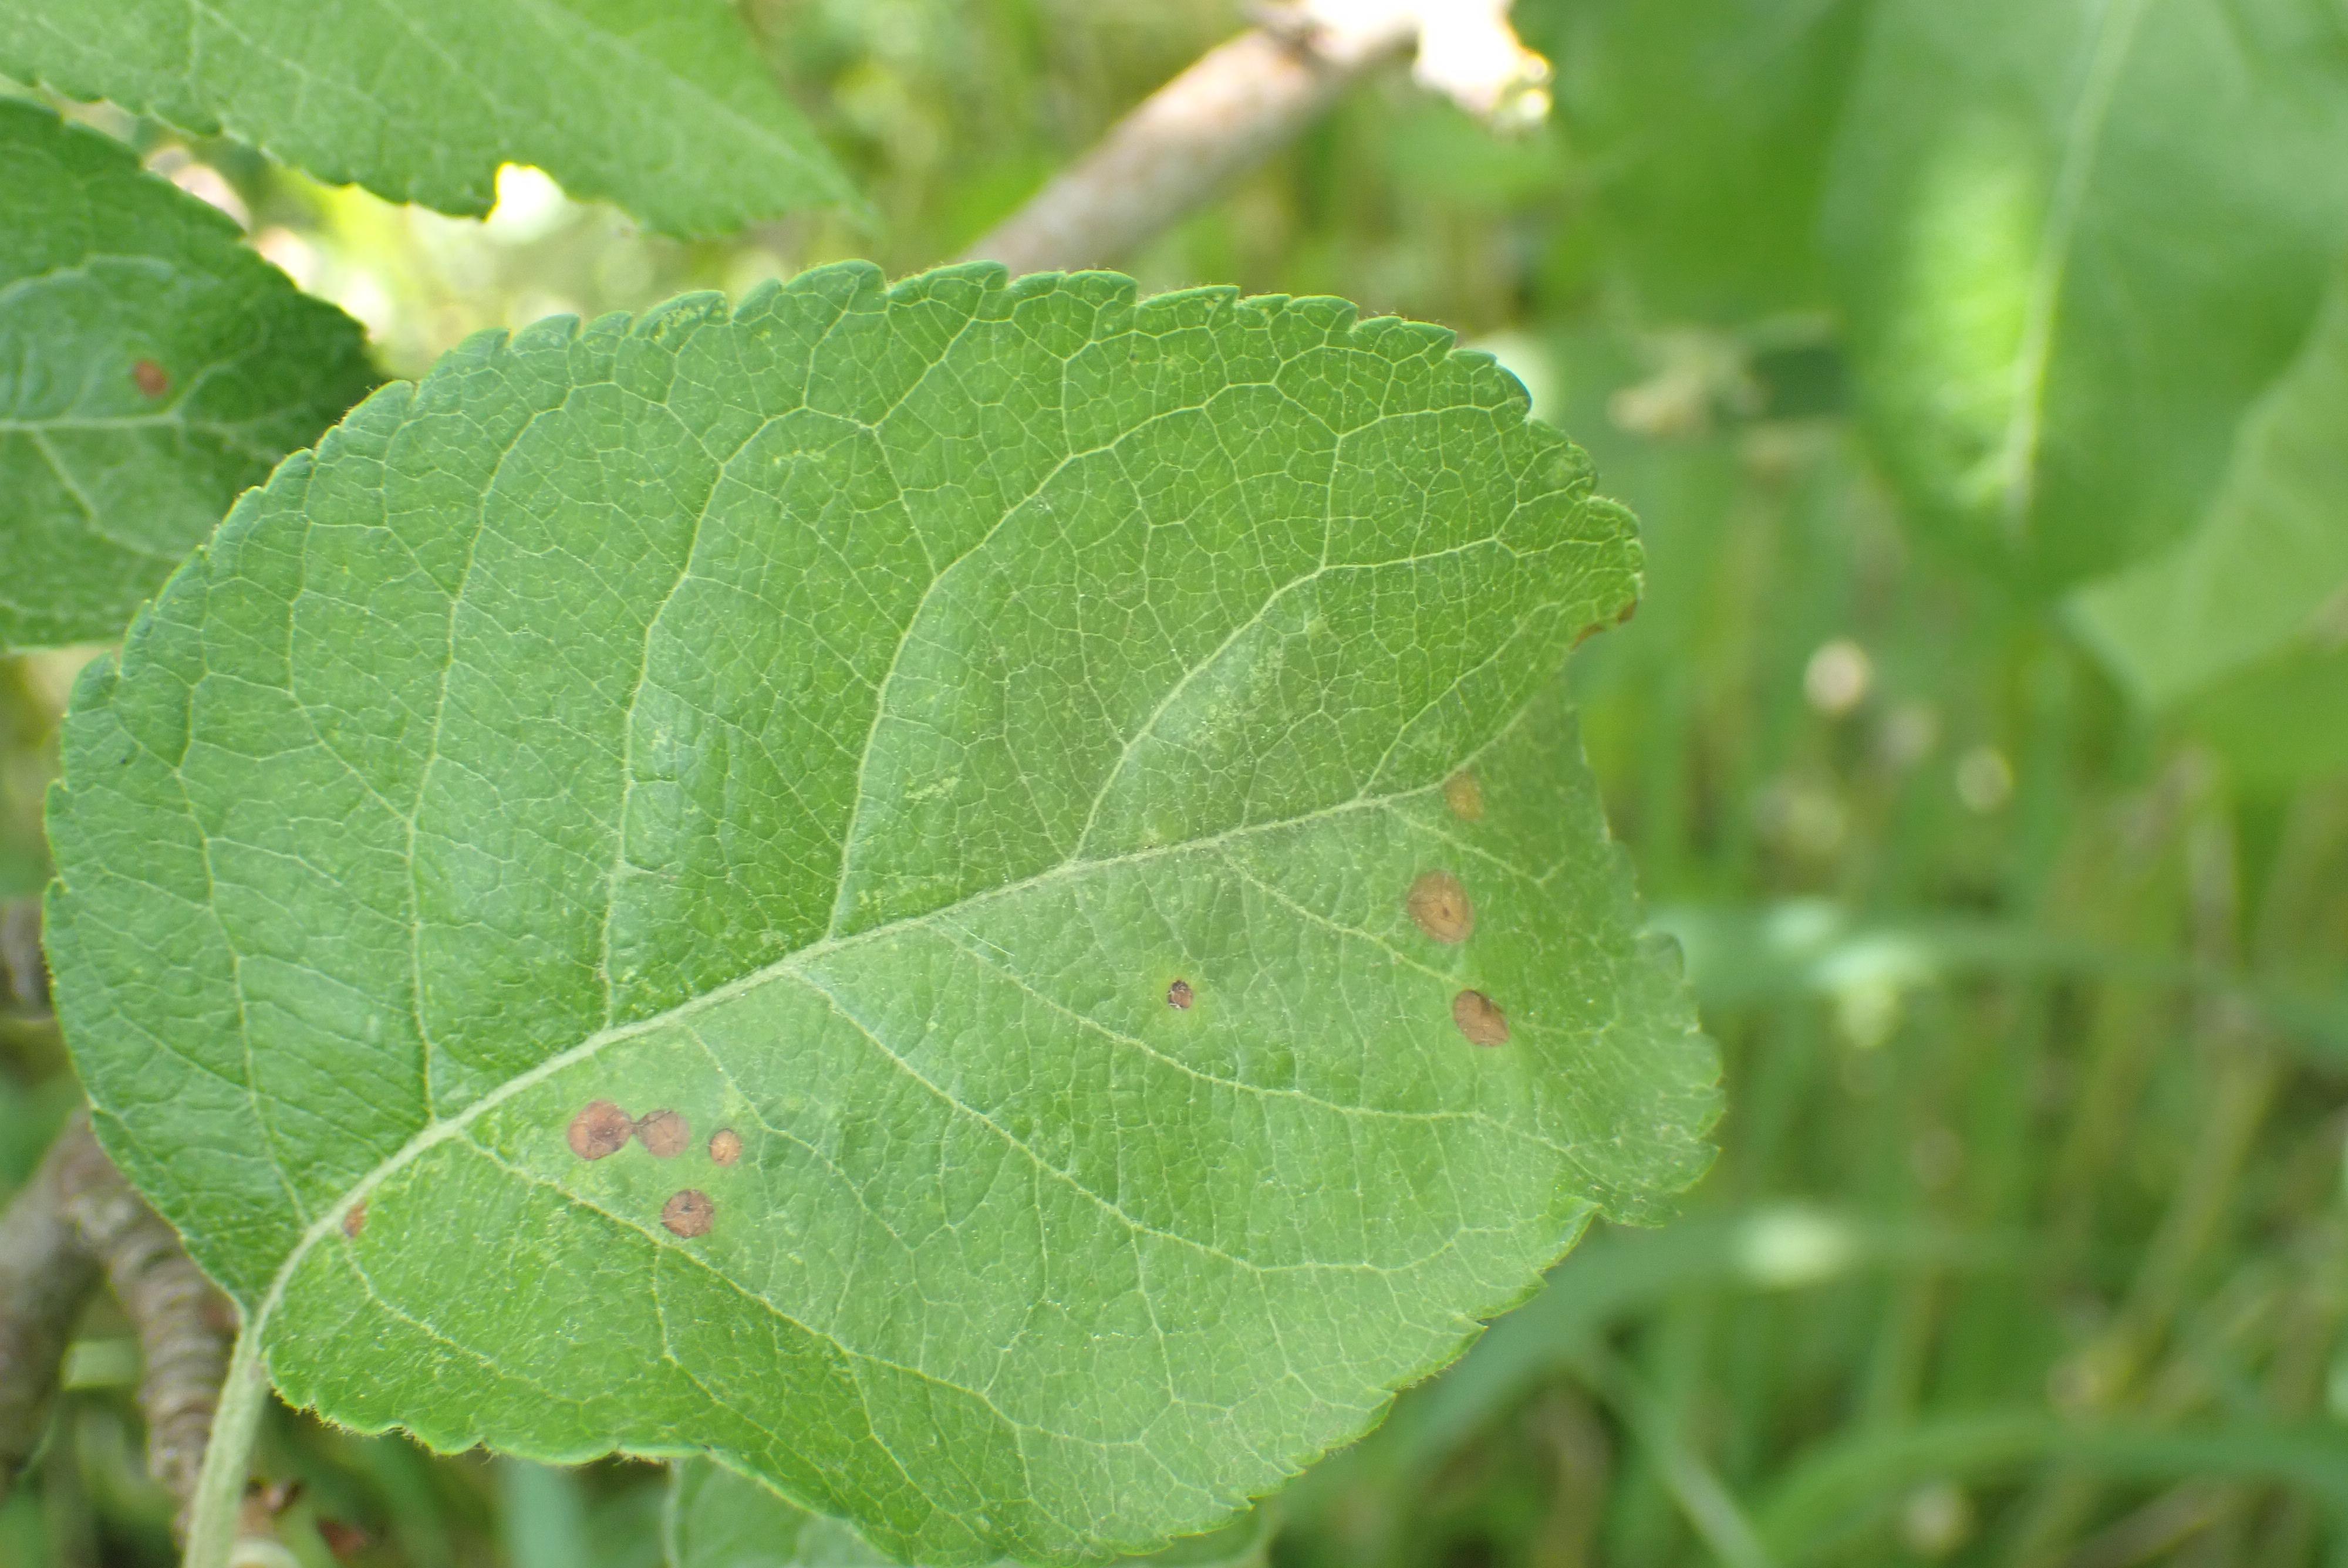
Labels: frog_eye_leaf_spot